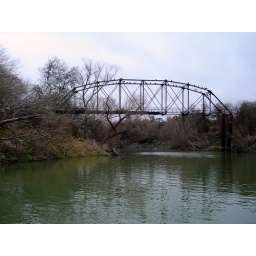
abandoned road bridge near george west,texas